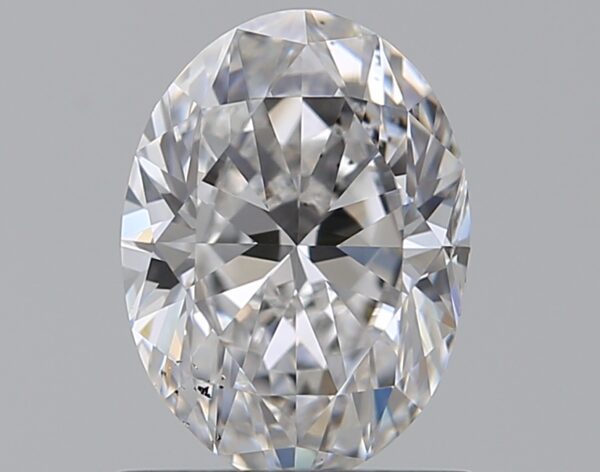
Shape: oval
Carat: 0.81
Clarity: SI1
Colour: F
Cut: EX
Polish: EX
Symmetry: VG
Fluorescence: N
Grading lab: GIA
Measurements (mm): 7.05 x 5.18 x 3.3